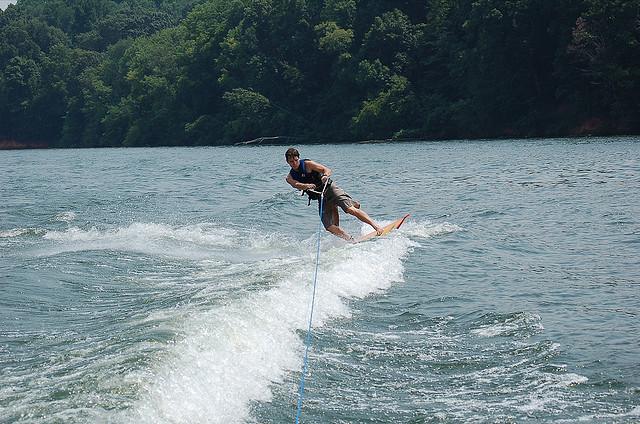
A man on a board getting pulled by a boat.

A man is pulled by an unseen boat while water skiing.